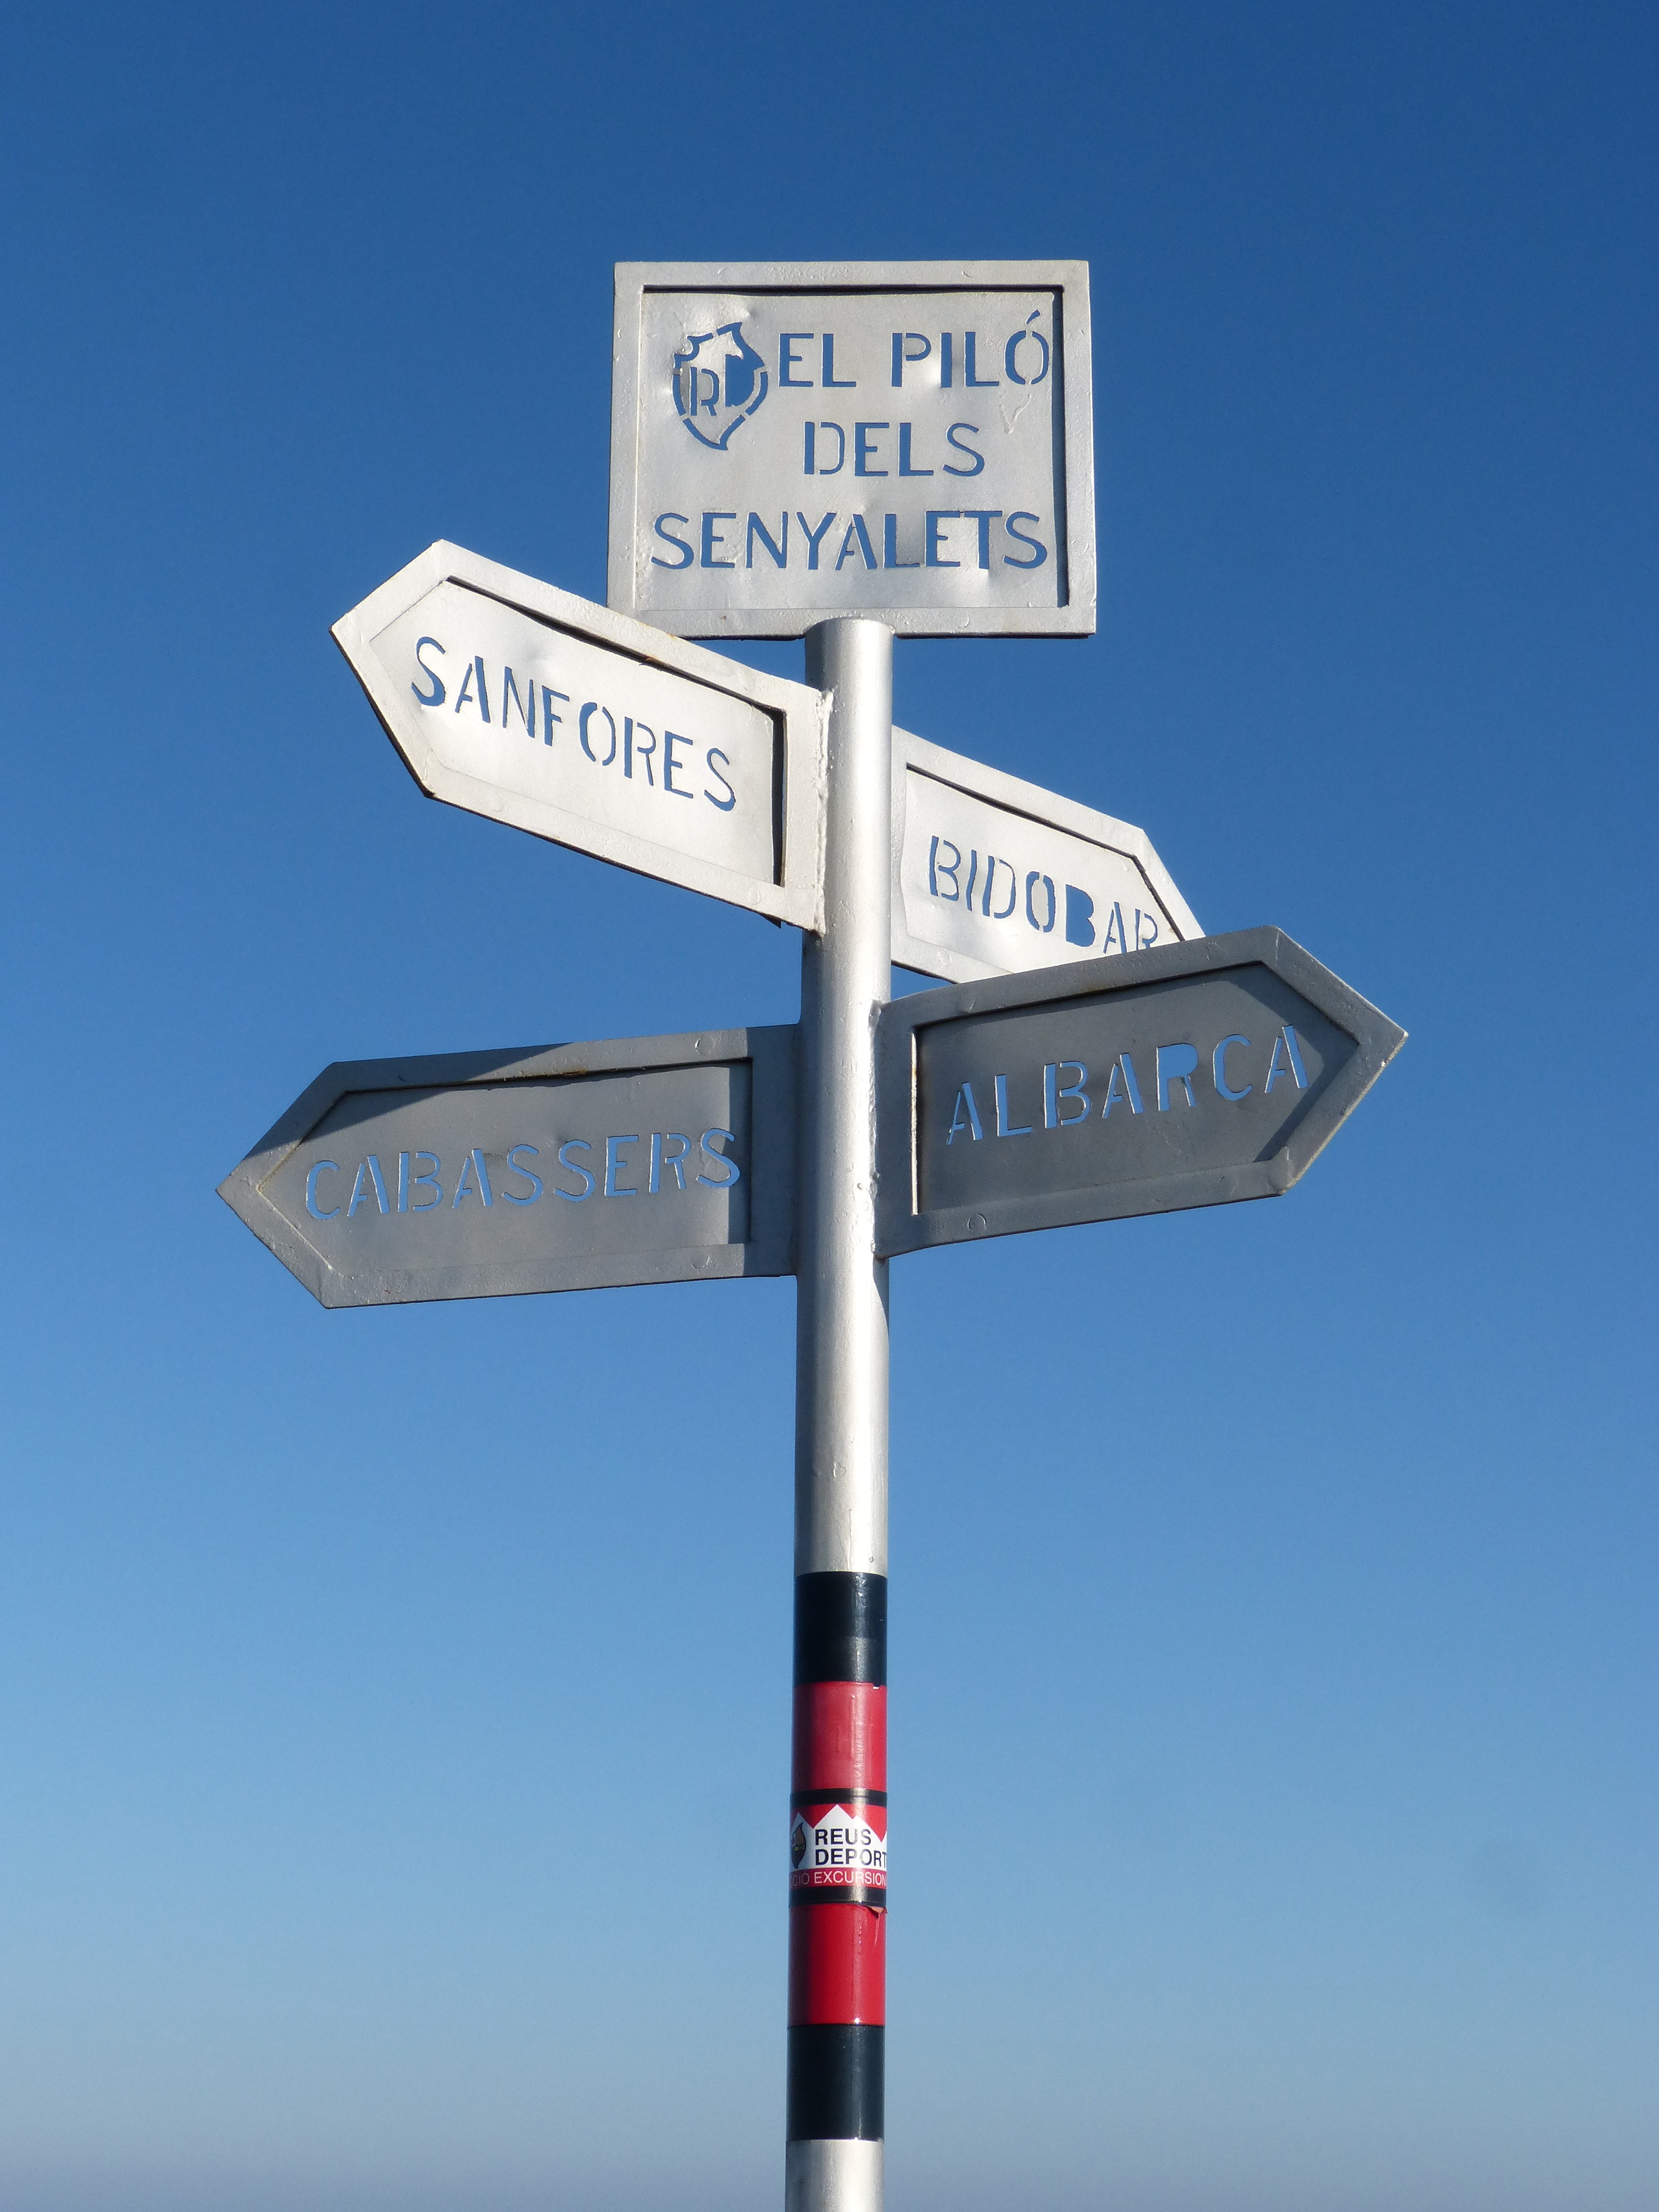
hiking, wind, sign, signal, street sign, signage, lighting, signals, montsant, traffic sign, indications, indicative